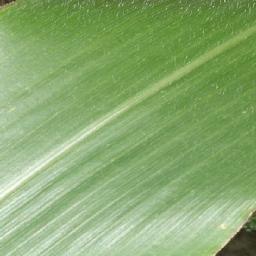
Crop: corn
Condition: (maize)_healthy